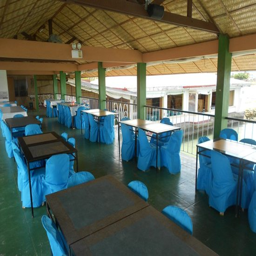
person by the sea : spacious restaurant